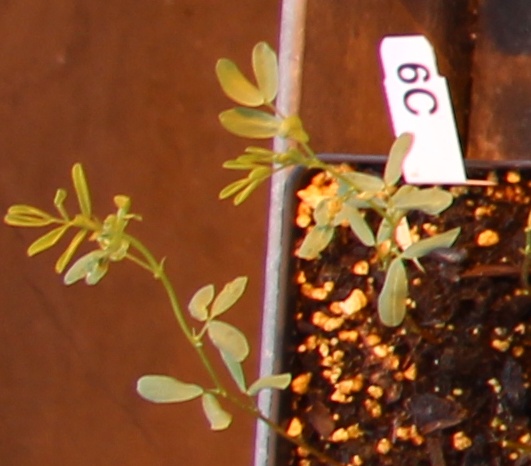
Label: Lentil